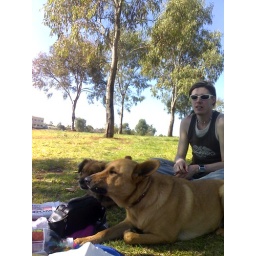
Aaron at our picnic by the lake with Karen and Justins dogs - Rocky and Zen